Bullard House

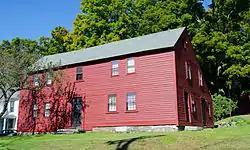

The Bullard House is an historic house at 4 Woodward Avenue in the center of Berlin, Massachusetts, United States.